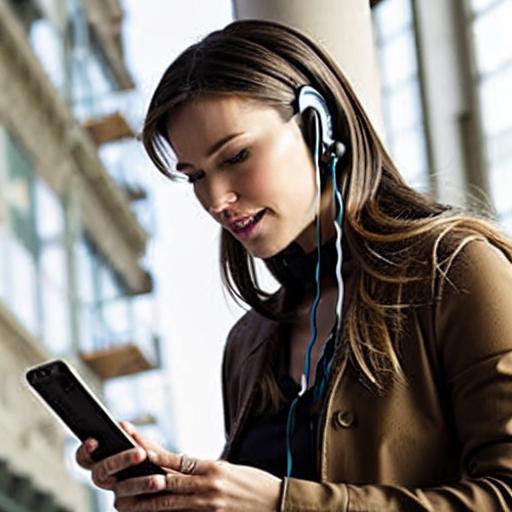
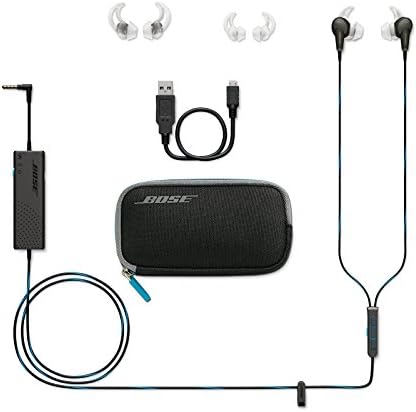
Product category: headphones
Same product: no